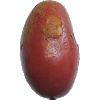
Label: Potato Red Washed 1